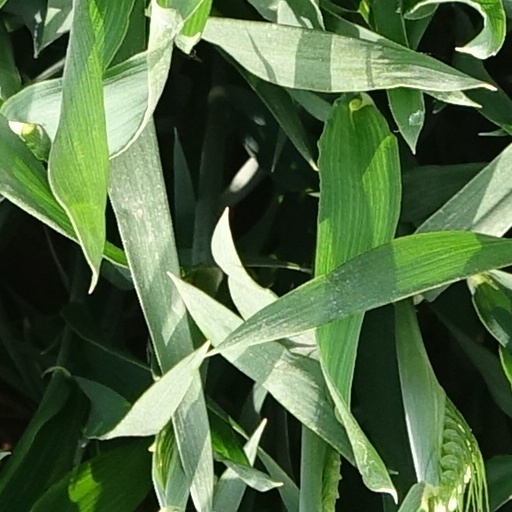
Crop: wheat